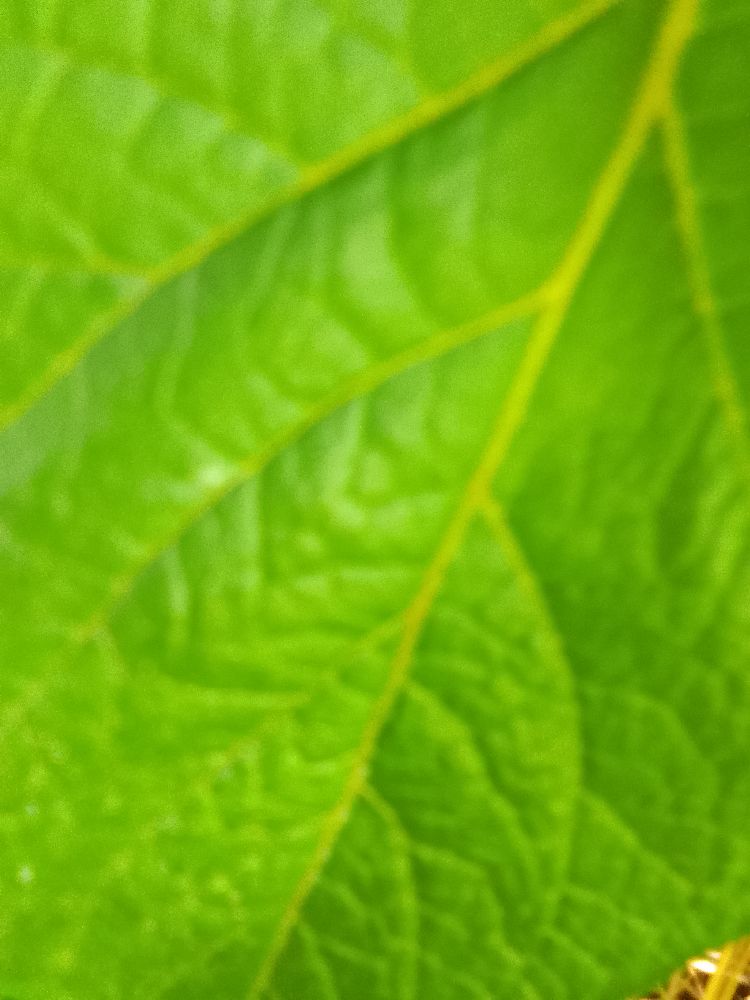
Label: Healthy